Lindell Wigginton

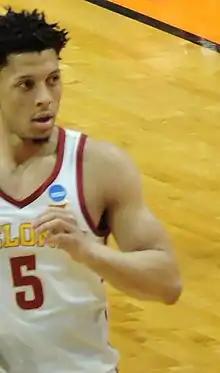
Wigginton with Iowa State

As a freshman, Wigginton was one of the best players for Iowa State, averaging 16.7 points, 3.7 rebounds and 2.8 assists per game. However, he struggled with turnover problems, losing possession 92 times on the year. After the season, Wigginton declared himself eligible for the 2018 NBA draft but did not hire an agent and ultimately returned to school. In his sophomore season, he averaged 13.4 points, four rebounds and 2.1 assists in 26 minutes per game and was named the Big 12 Conference Sixth Man of the Year. He started the first game of the season before suffering a foot injury, eventually starting two of 26 games. Following the season, he hired an agent and declared for the 2019 NBA draft